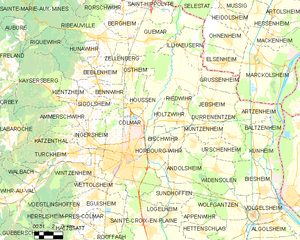
Carte des communes françaises